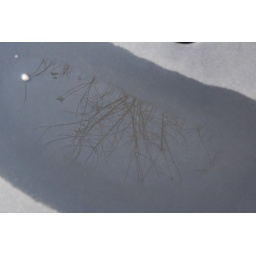
plant in the water on the table..